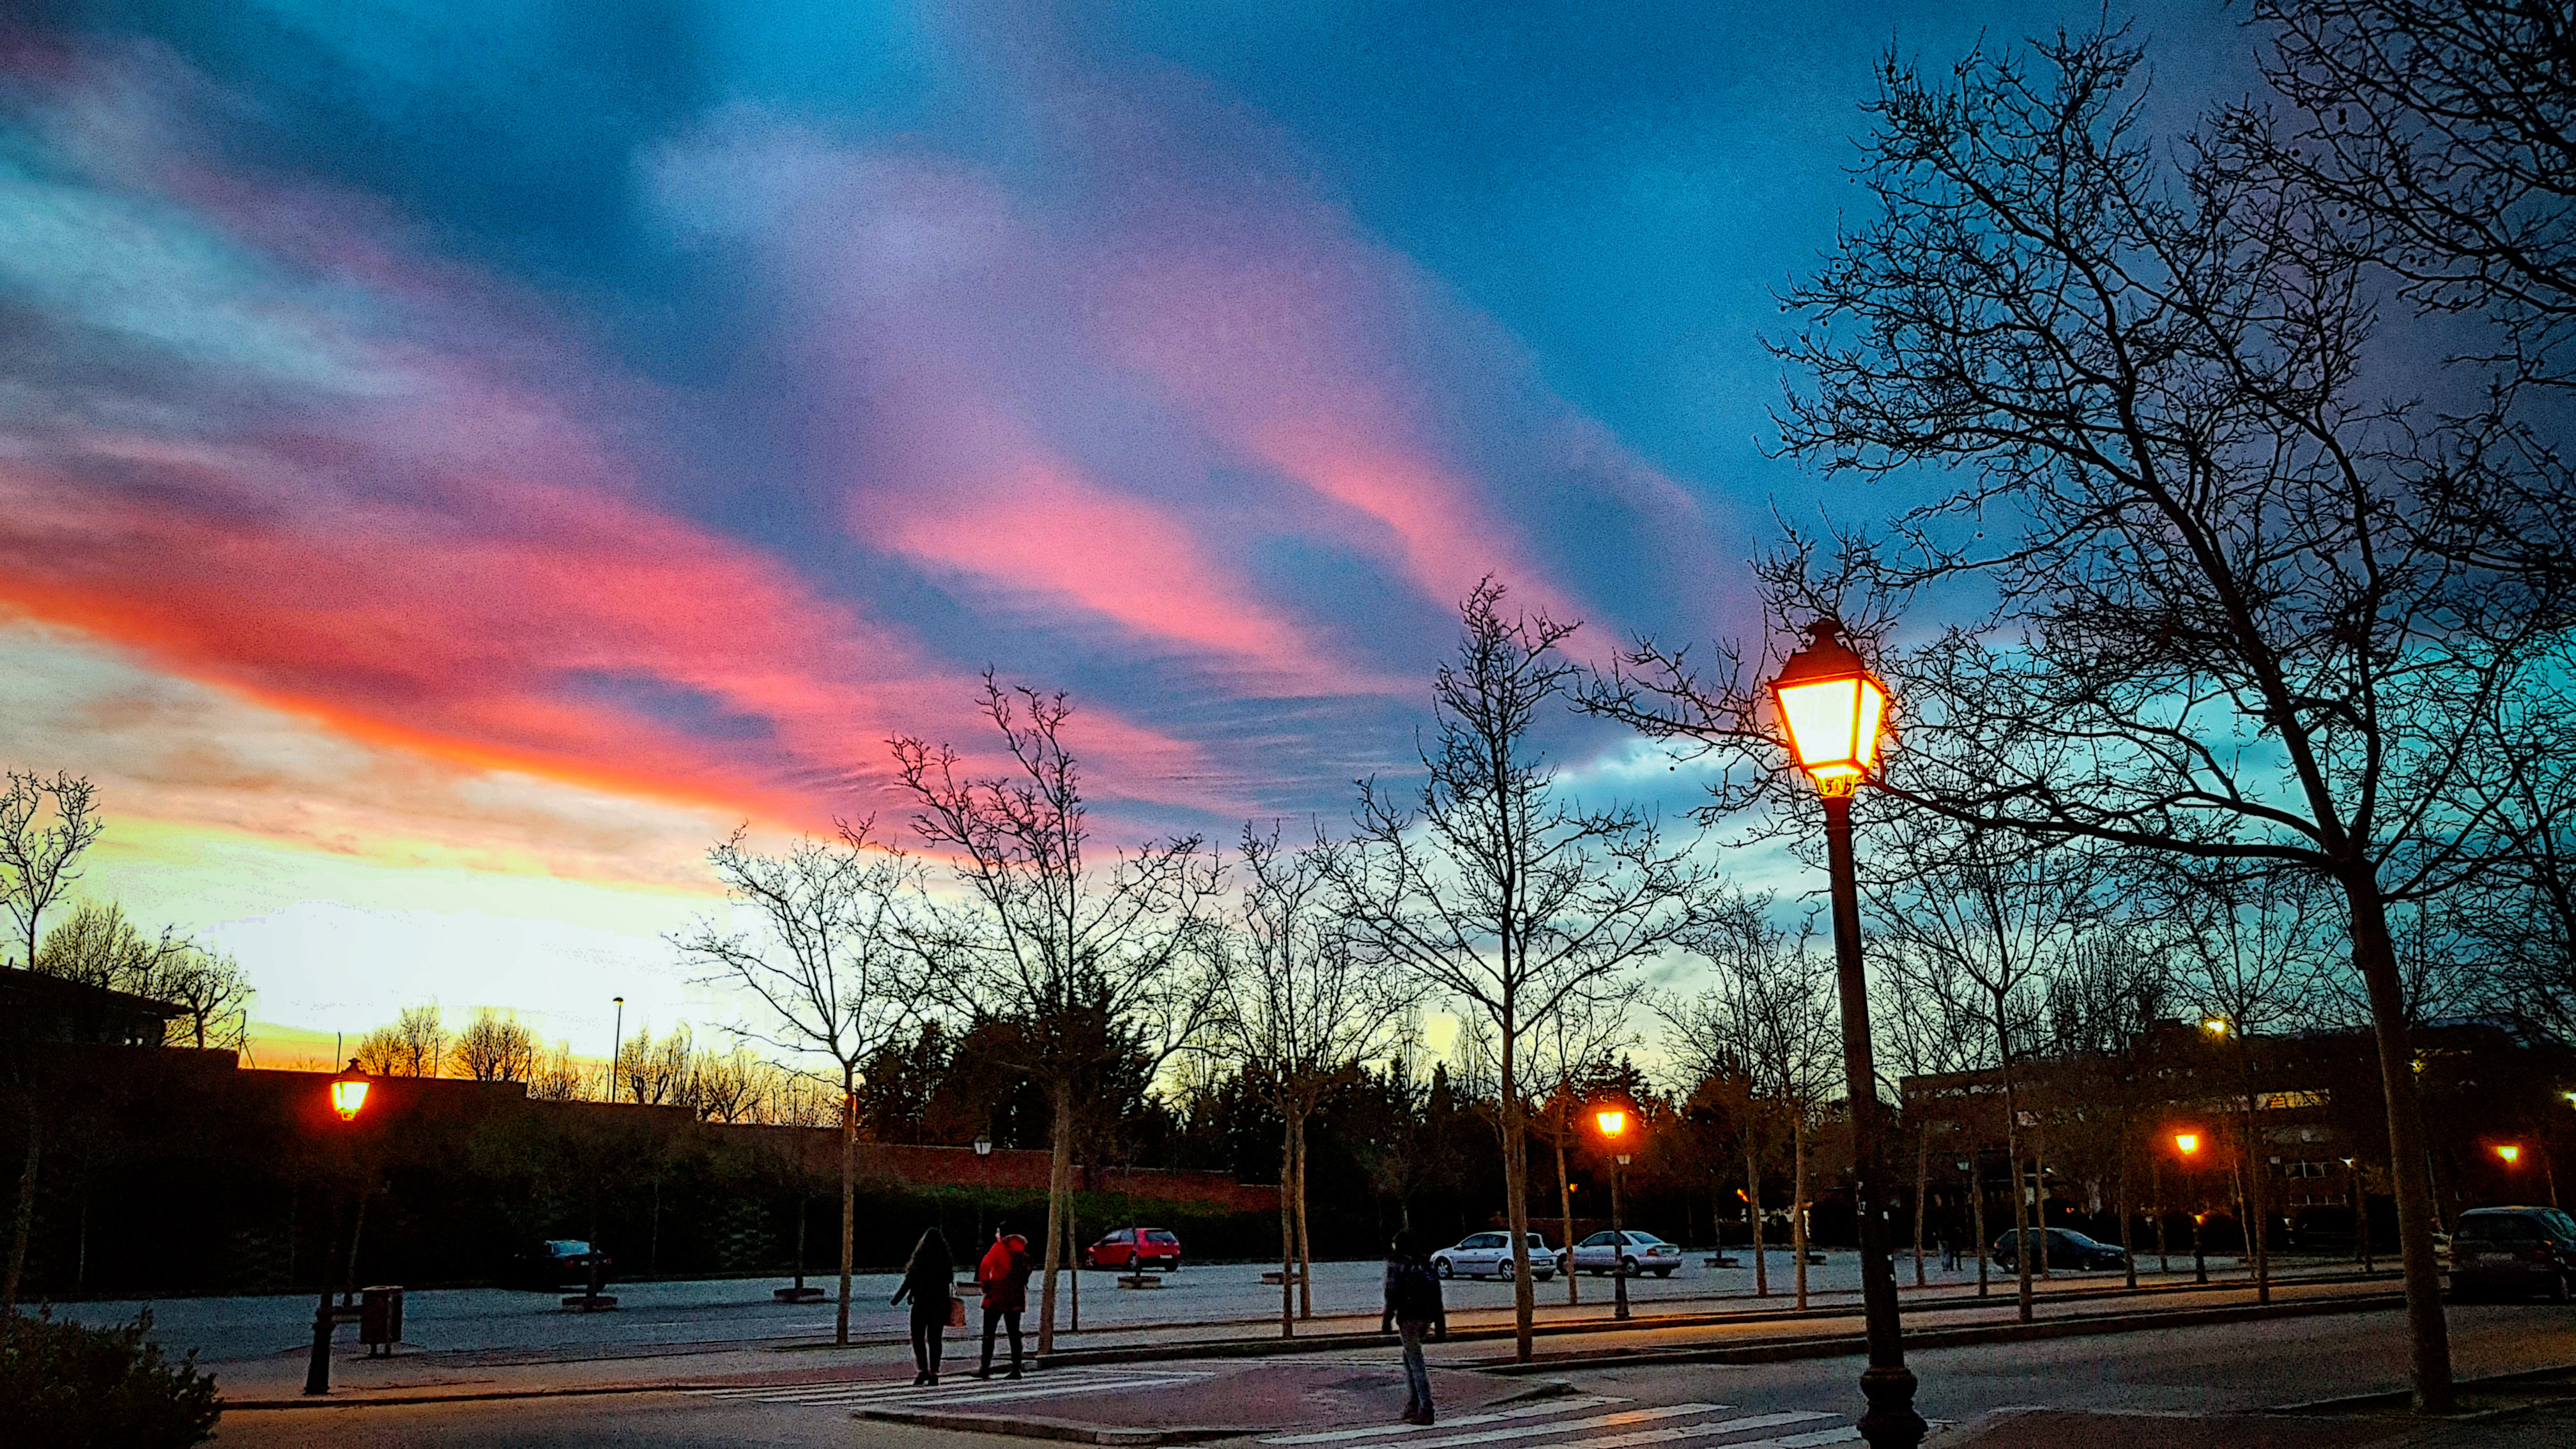
sky, tree, cloud, evening, dusk, sunset, lighting, morning, night, street light, sunrise, urban area, winter, horizon, atmosphere, red sky at morning, afterglow, city, meteorological phenomenon, light fixture, road, downtown, street, dawn